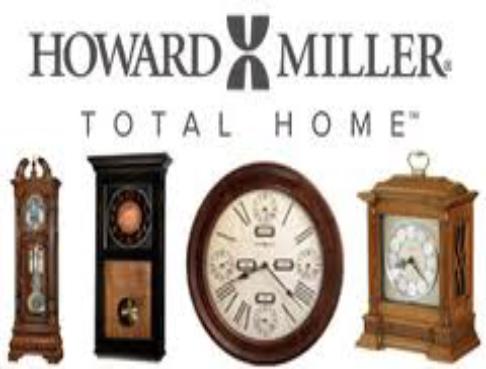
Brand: Howard Miller
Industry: Necessities